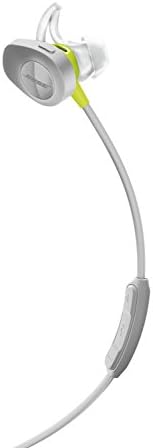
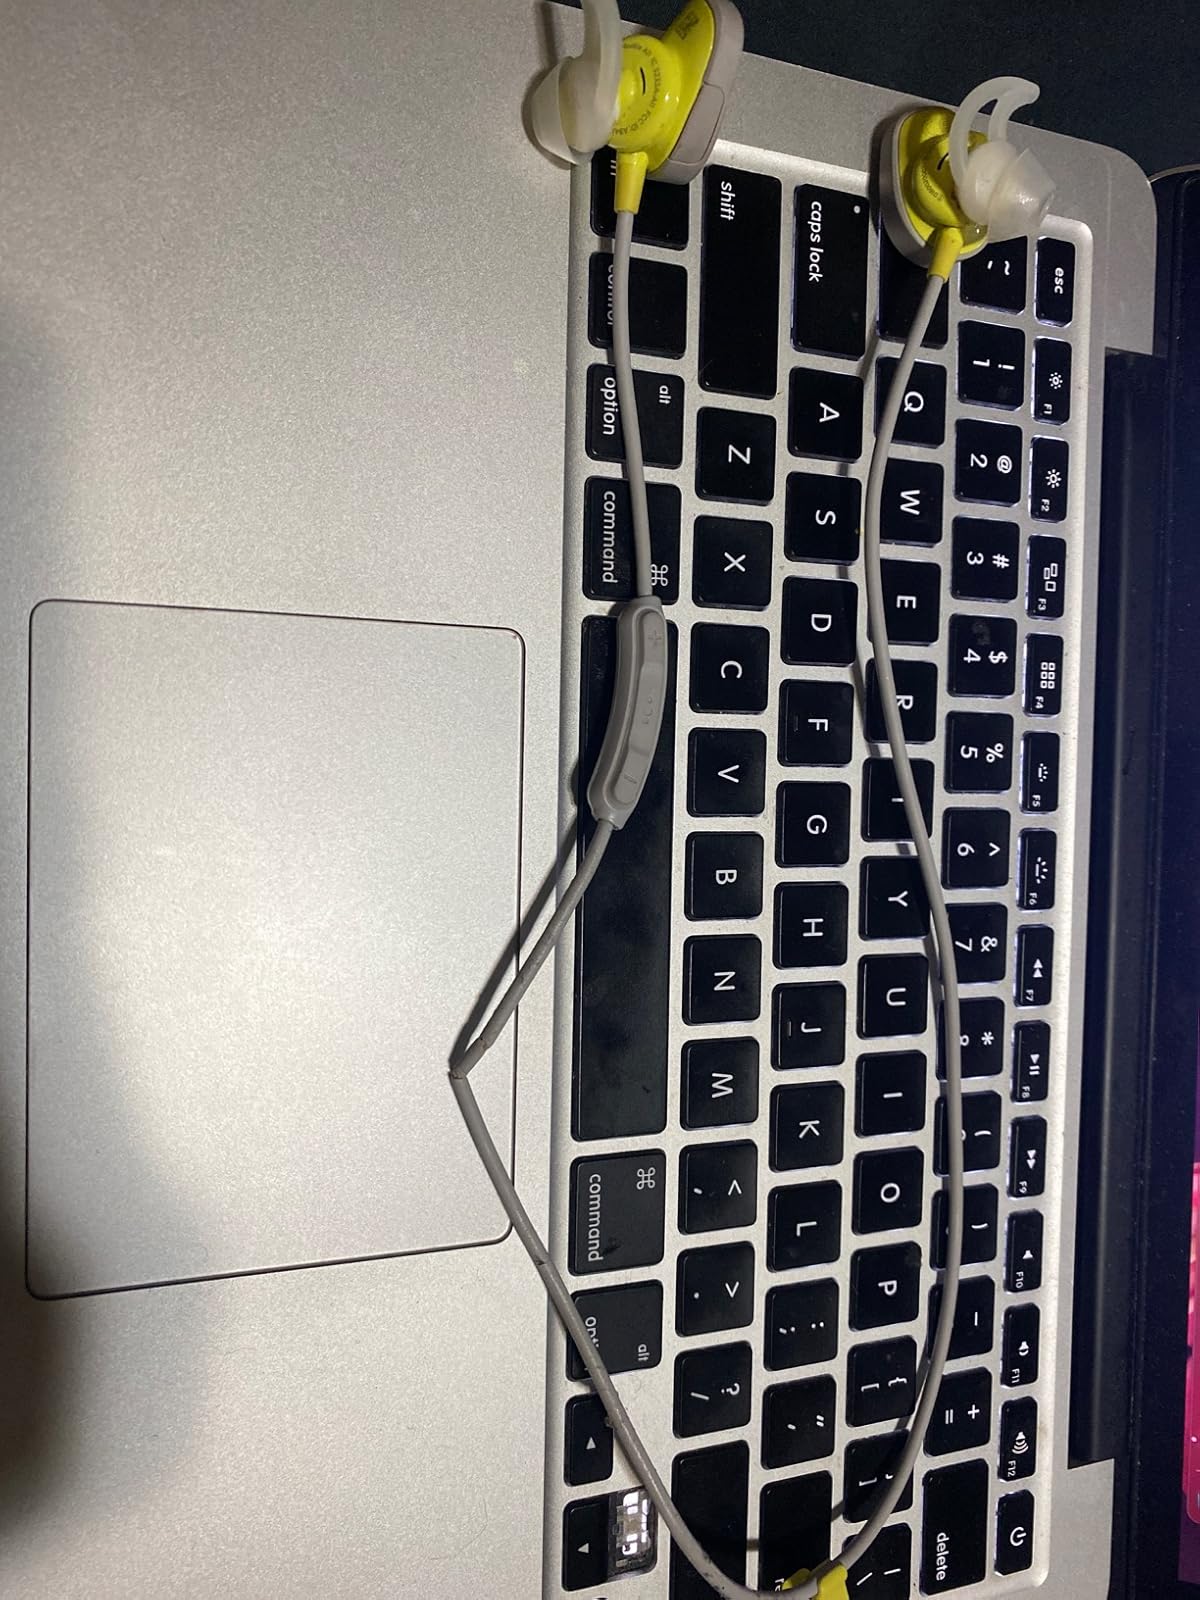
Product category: headphones
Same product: yes